Żory

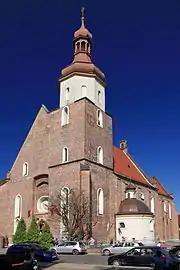
Saints Philip and Jacob parish church.

The settlement on the road from Cieszyn to Kraków was first mentioned in a 1258 deed, when it was part of fragmented Piast-ruled Poland. Żory is one of the oldest towns in Silesia, it was granted city rights according to Magdeburg Law on 24 February 1272 by Duke Władysław of Opole. It remained part of the Upper Silesian Duchy of Opole, since 1327 a Bohemian fief, until in 1532 it was incorporated into the Lands of the Bohemian Crown. In 1645 along with the Duchy of Opole and Racibórz it returned to Poland under the House of Vasa, and in 1666 it fell back to Bohemia. In the 18th century, it was centre of cloth manufacturing, later of metal and machining industry.